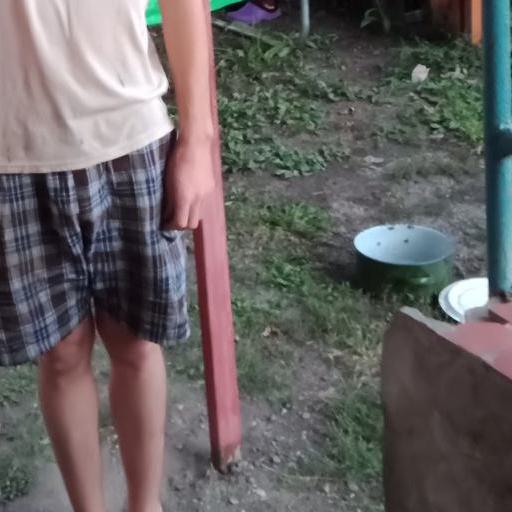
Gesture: no_gesture